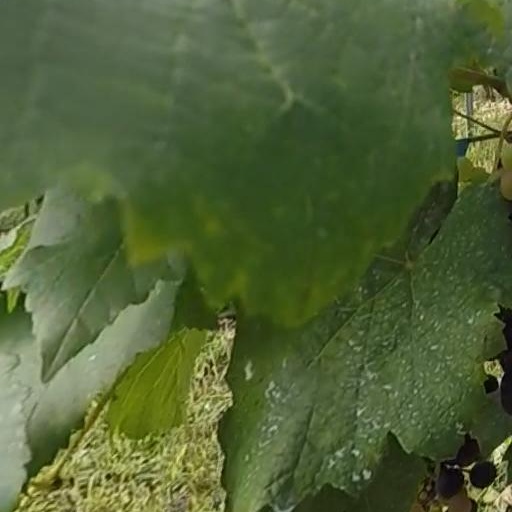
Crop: grape